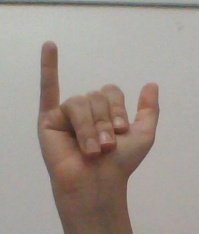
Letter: ya